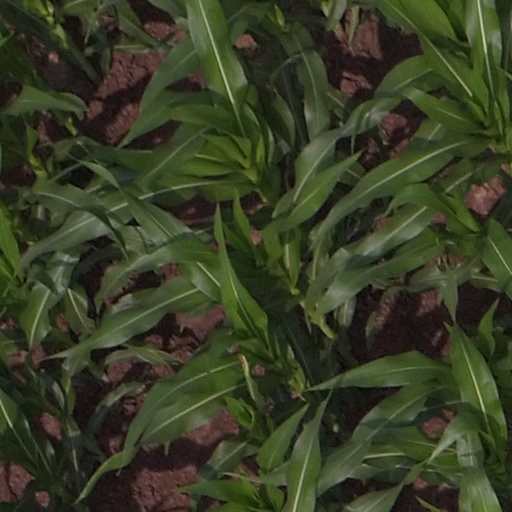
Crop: maize; corn